Bathford

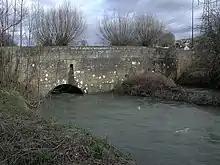
Bathford Bridge

The old walled village of Bathford is on the A363, approximately one kilometre south of the A4. Bathford Bridge is where the A363 crosses the By Brook (also known as Box Brook, The Weaver and Withy Brook). The original bridge was built in the 13th or 14th century to replace the ford which gave the village its name.